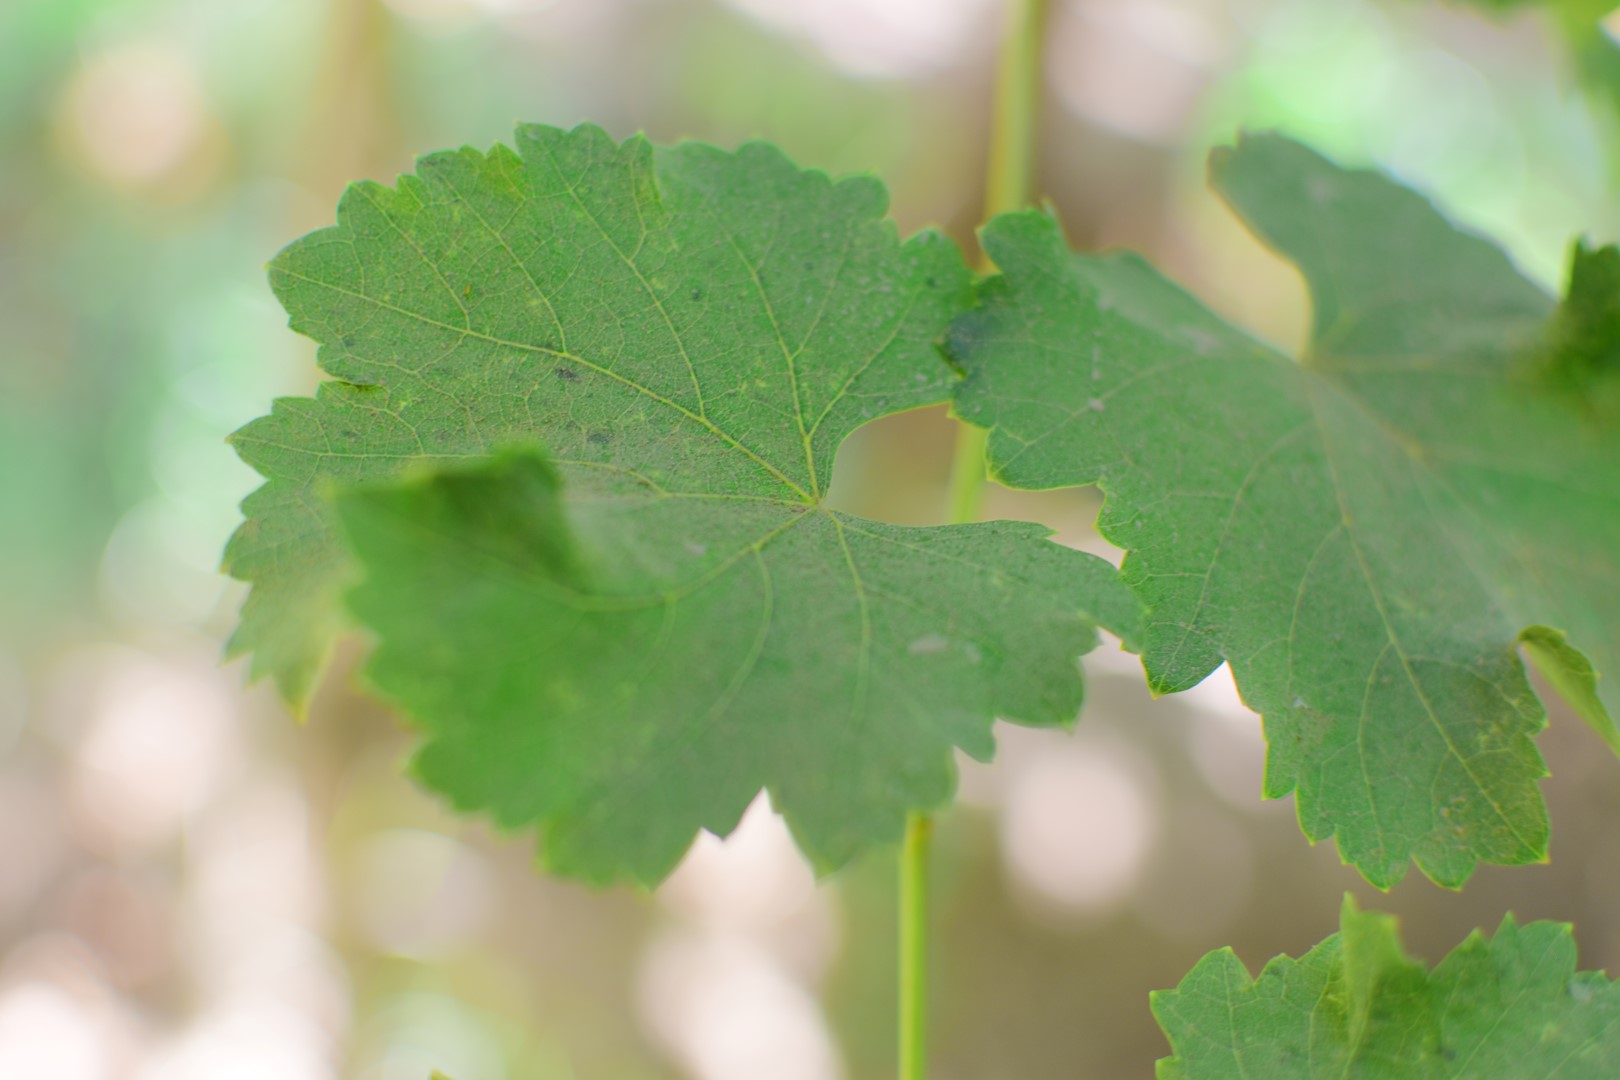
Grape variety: Frinsi